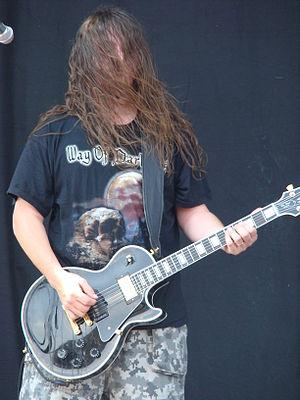
Mitch Harris, né le 31 octobre 1969 dans le Queens à New York, est un guitariste américain. Il a déménagé à Las Vegas, mais réside actuellement à Birmingham en Angleterre. Il commence sa carrière avec le groupe de grindcore Righteous Pigs. Il monte, avec Mick Harris, alors batteur du groupe de grindcore Napalm Death, un projet appelé Defecation. En 1989, il quitte Righteous Pigs et devient membre permanent de Napalm Death. Il fait alors sa première apparition sur l'album Harmony Corruption. Il a également participé aux projets Meathook Seed, Little Giant Drug et Goatlord. En 2013, une chanson intitulée "KCS" est incluse dans l'album Savages du groupe Soulfly, sortie le 4 octobre 2013, écrit par Harris et Max Cavalera.